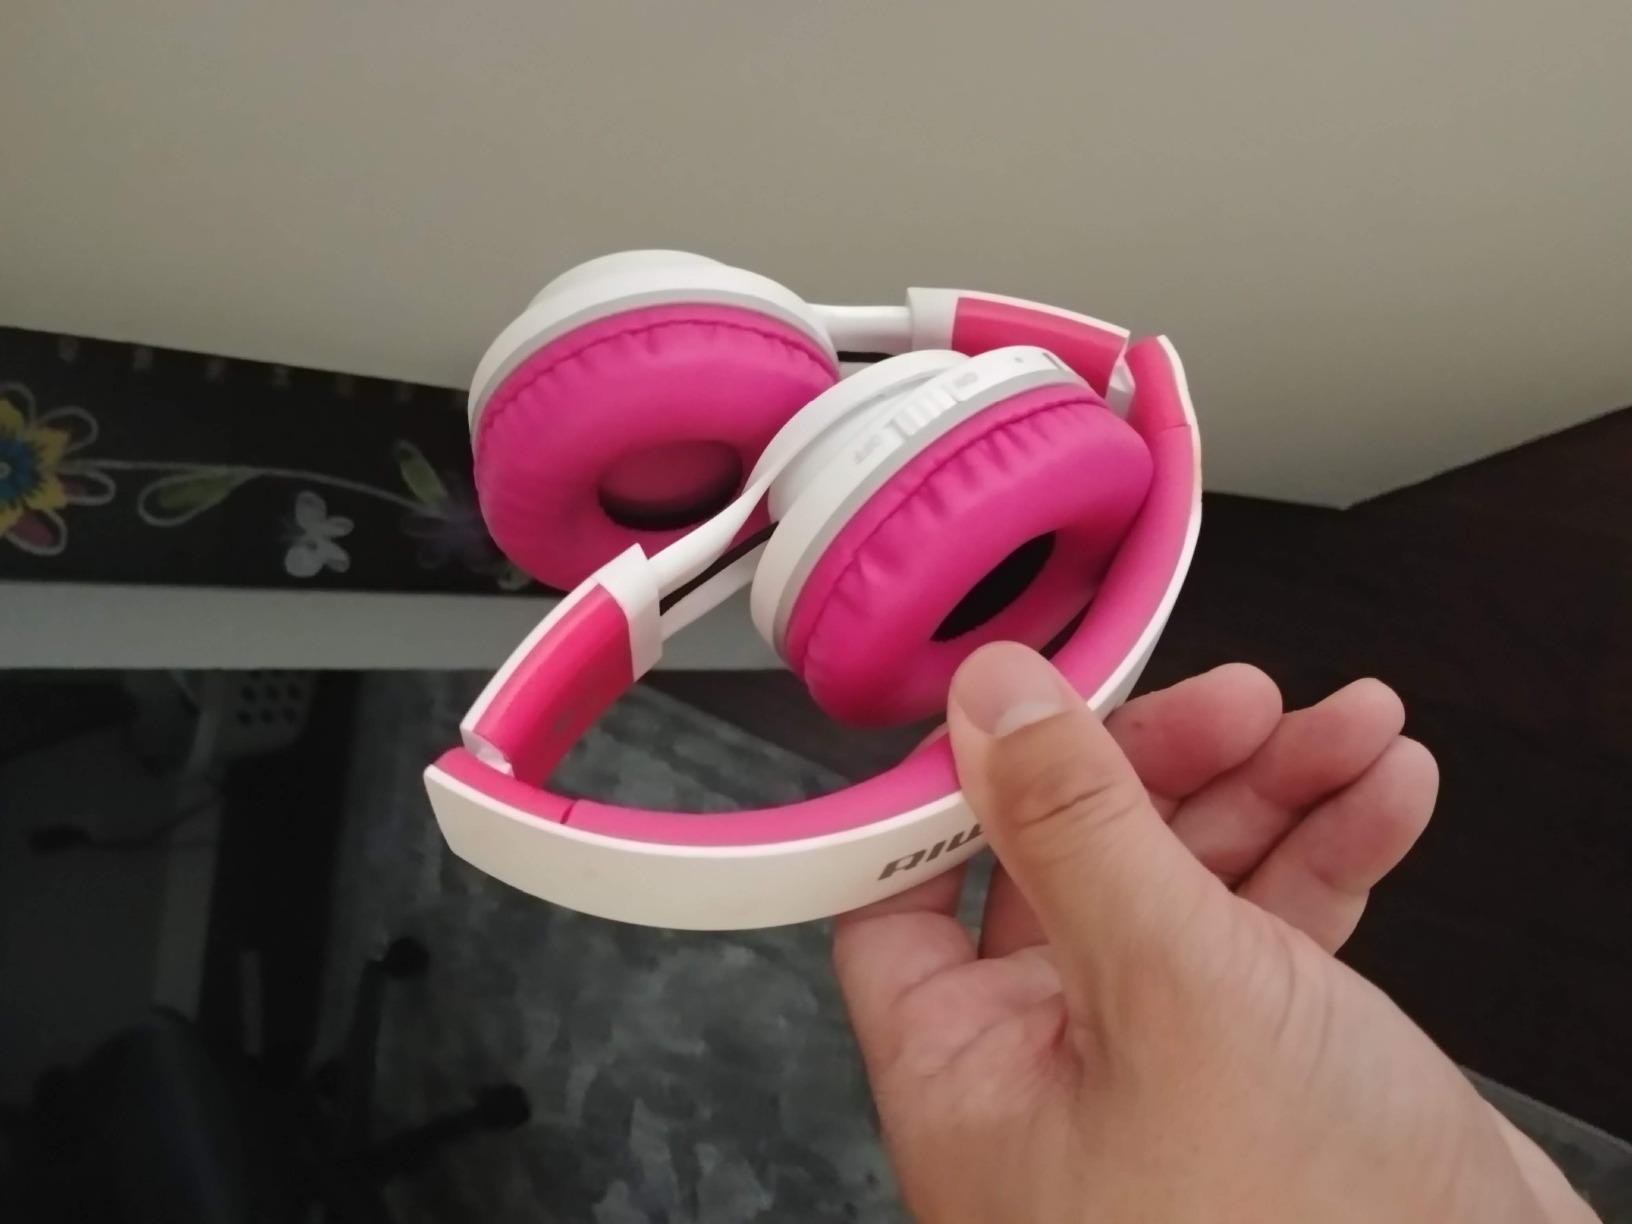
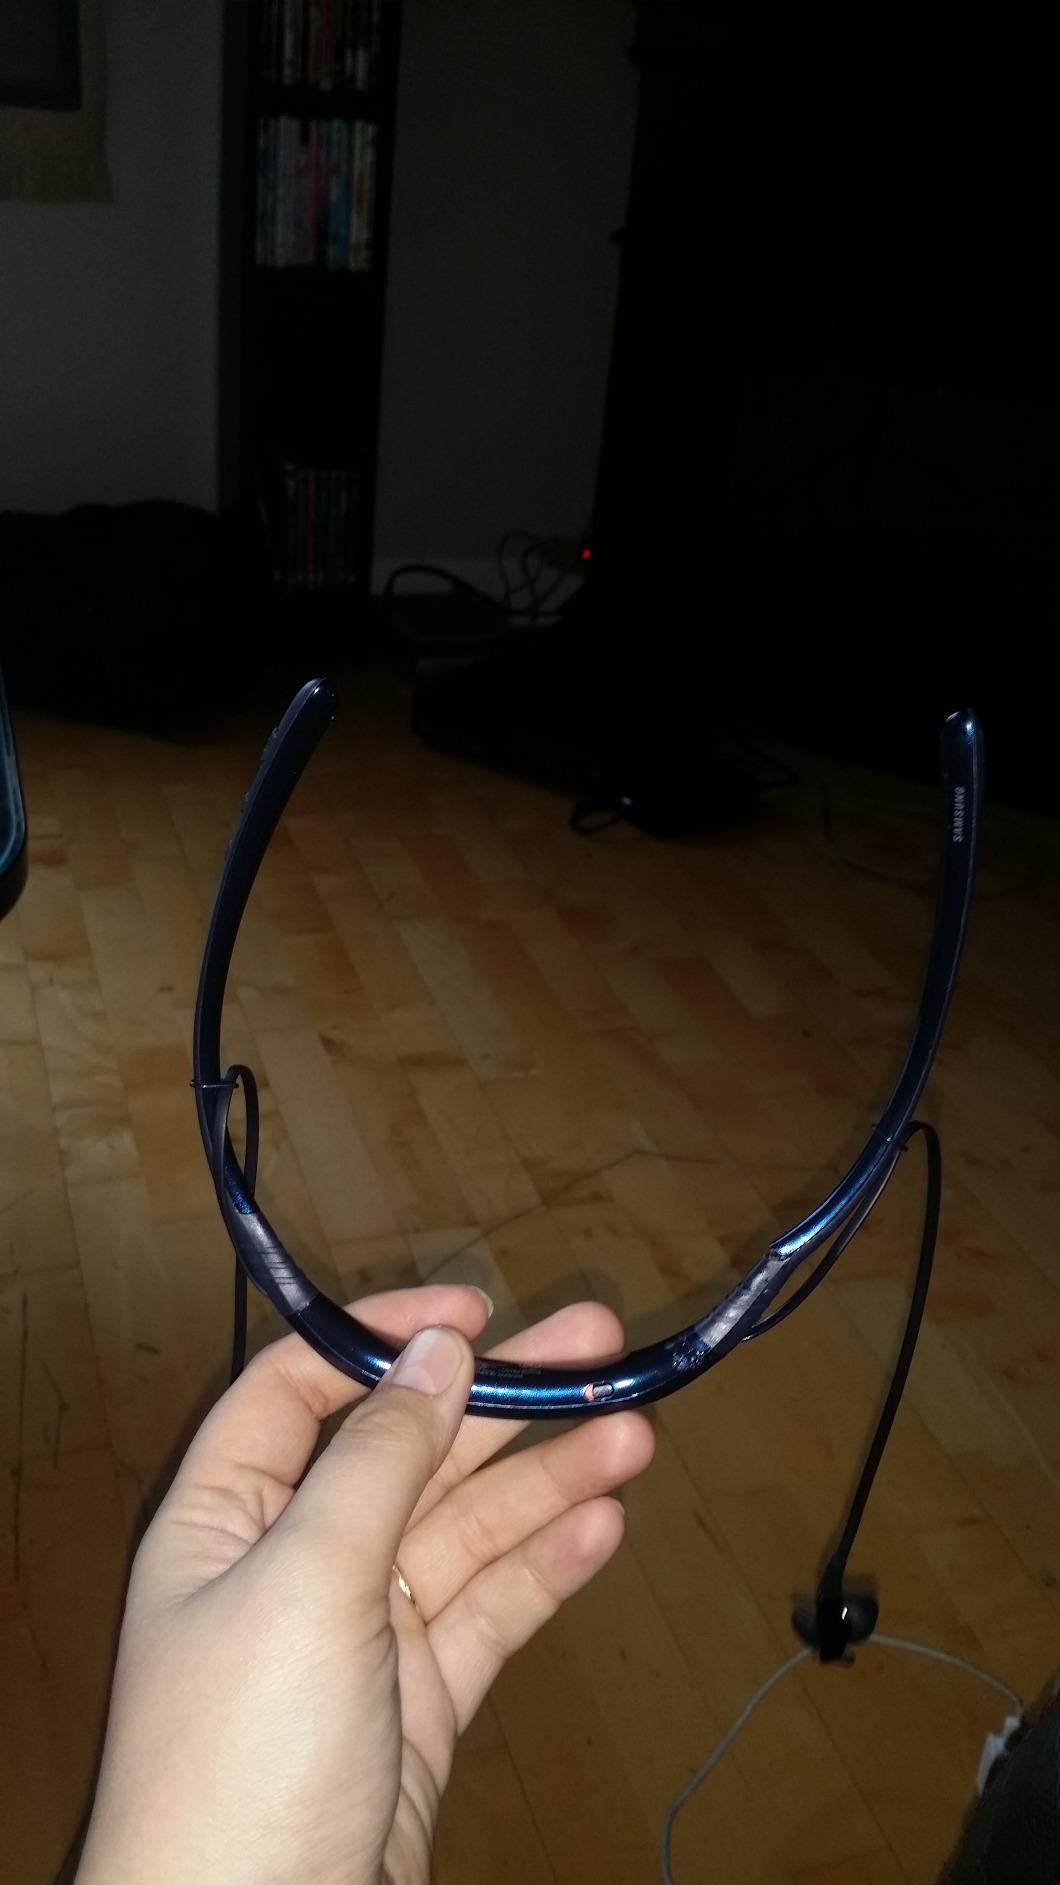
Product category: headphones
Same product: no